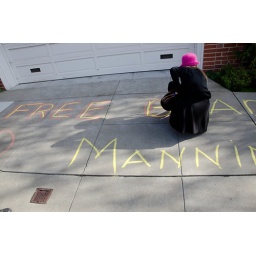
Free Bradley Manning chalked on sidewalk by Code Pink outside Nancy Pelosi's house